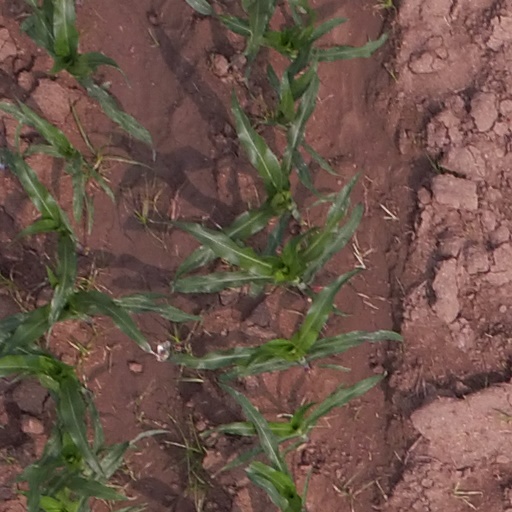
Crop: maize; corn